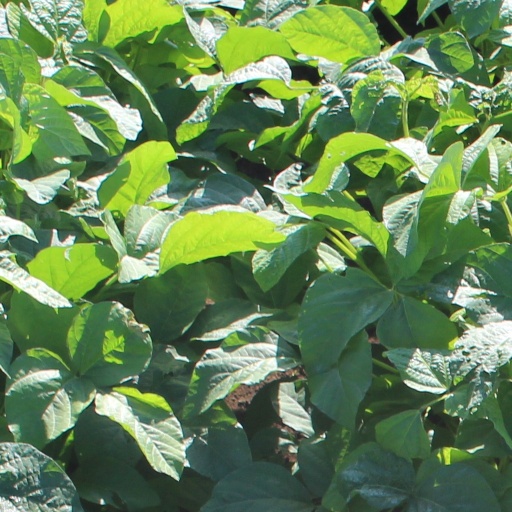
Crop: soybean